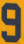
Number: 9